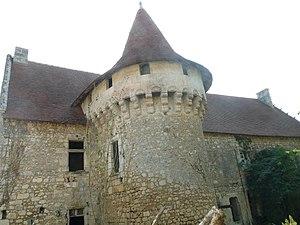
château de Pranzac (16, France)
Le château de Pranzac, aussi appelé château des comtes des Cars, était situé sur la commune de Pranzac, en Charente, à 16 kilomètres à l'est d'Angoulême. Situé dans le bourg légèrement en hauteur et près de l'ancien logis seigneurial, seuls des vestiges en subsistent.